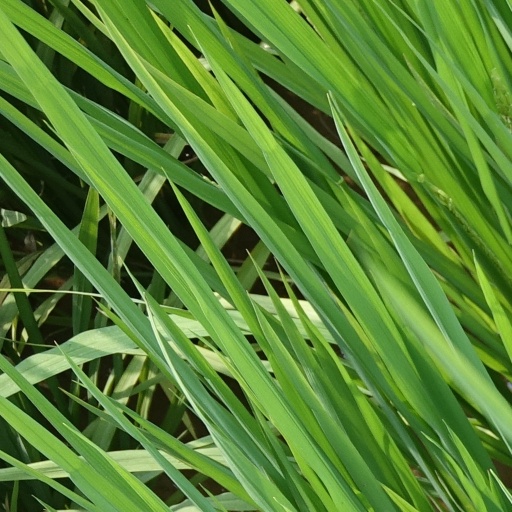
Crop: rice